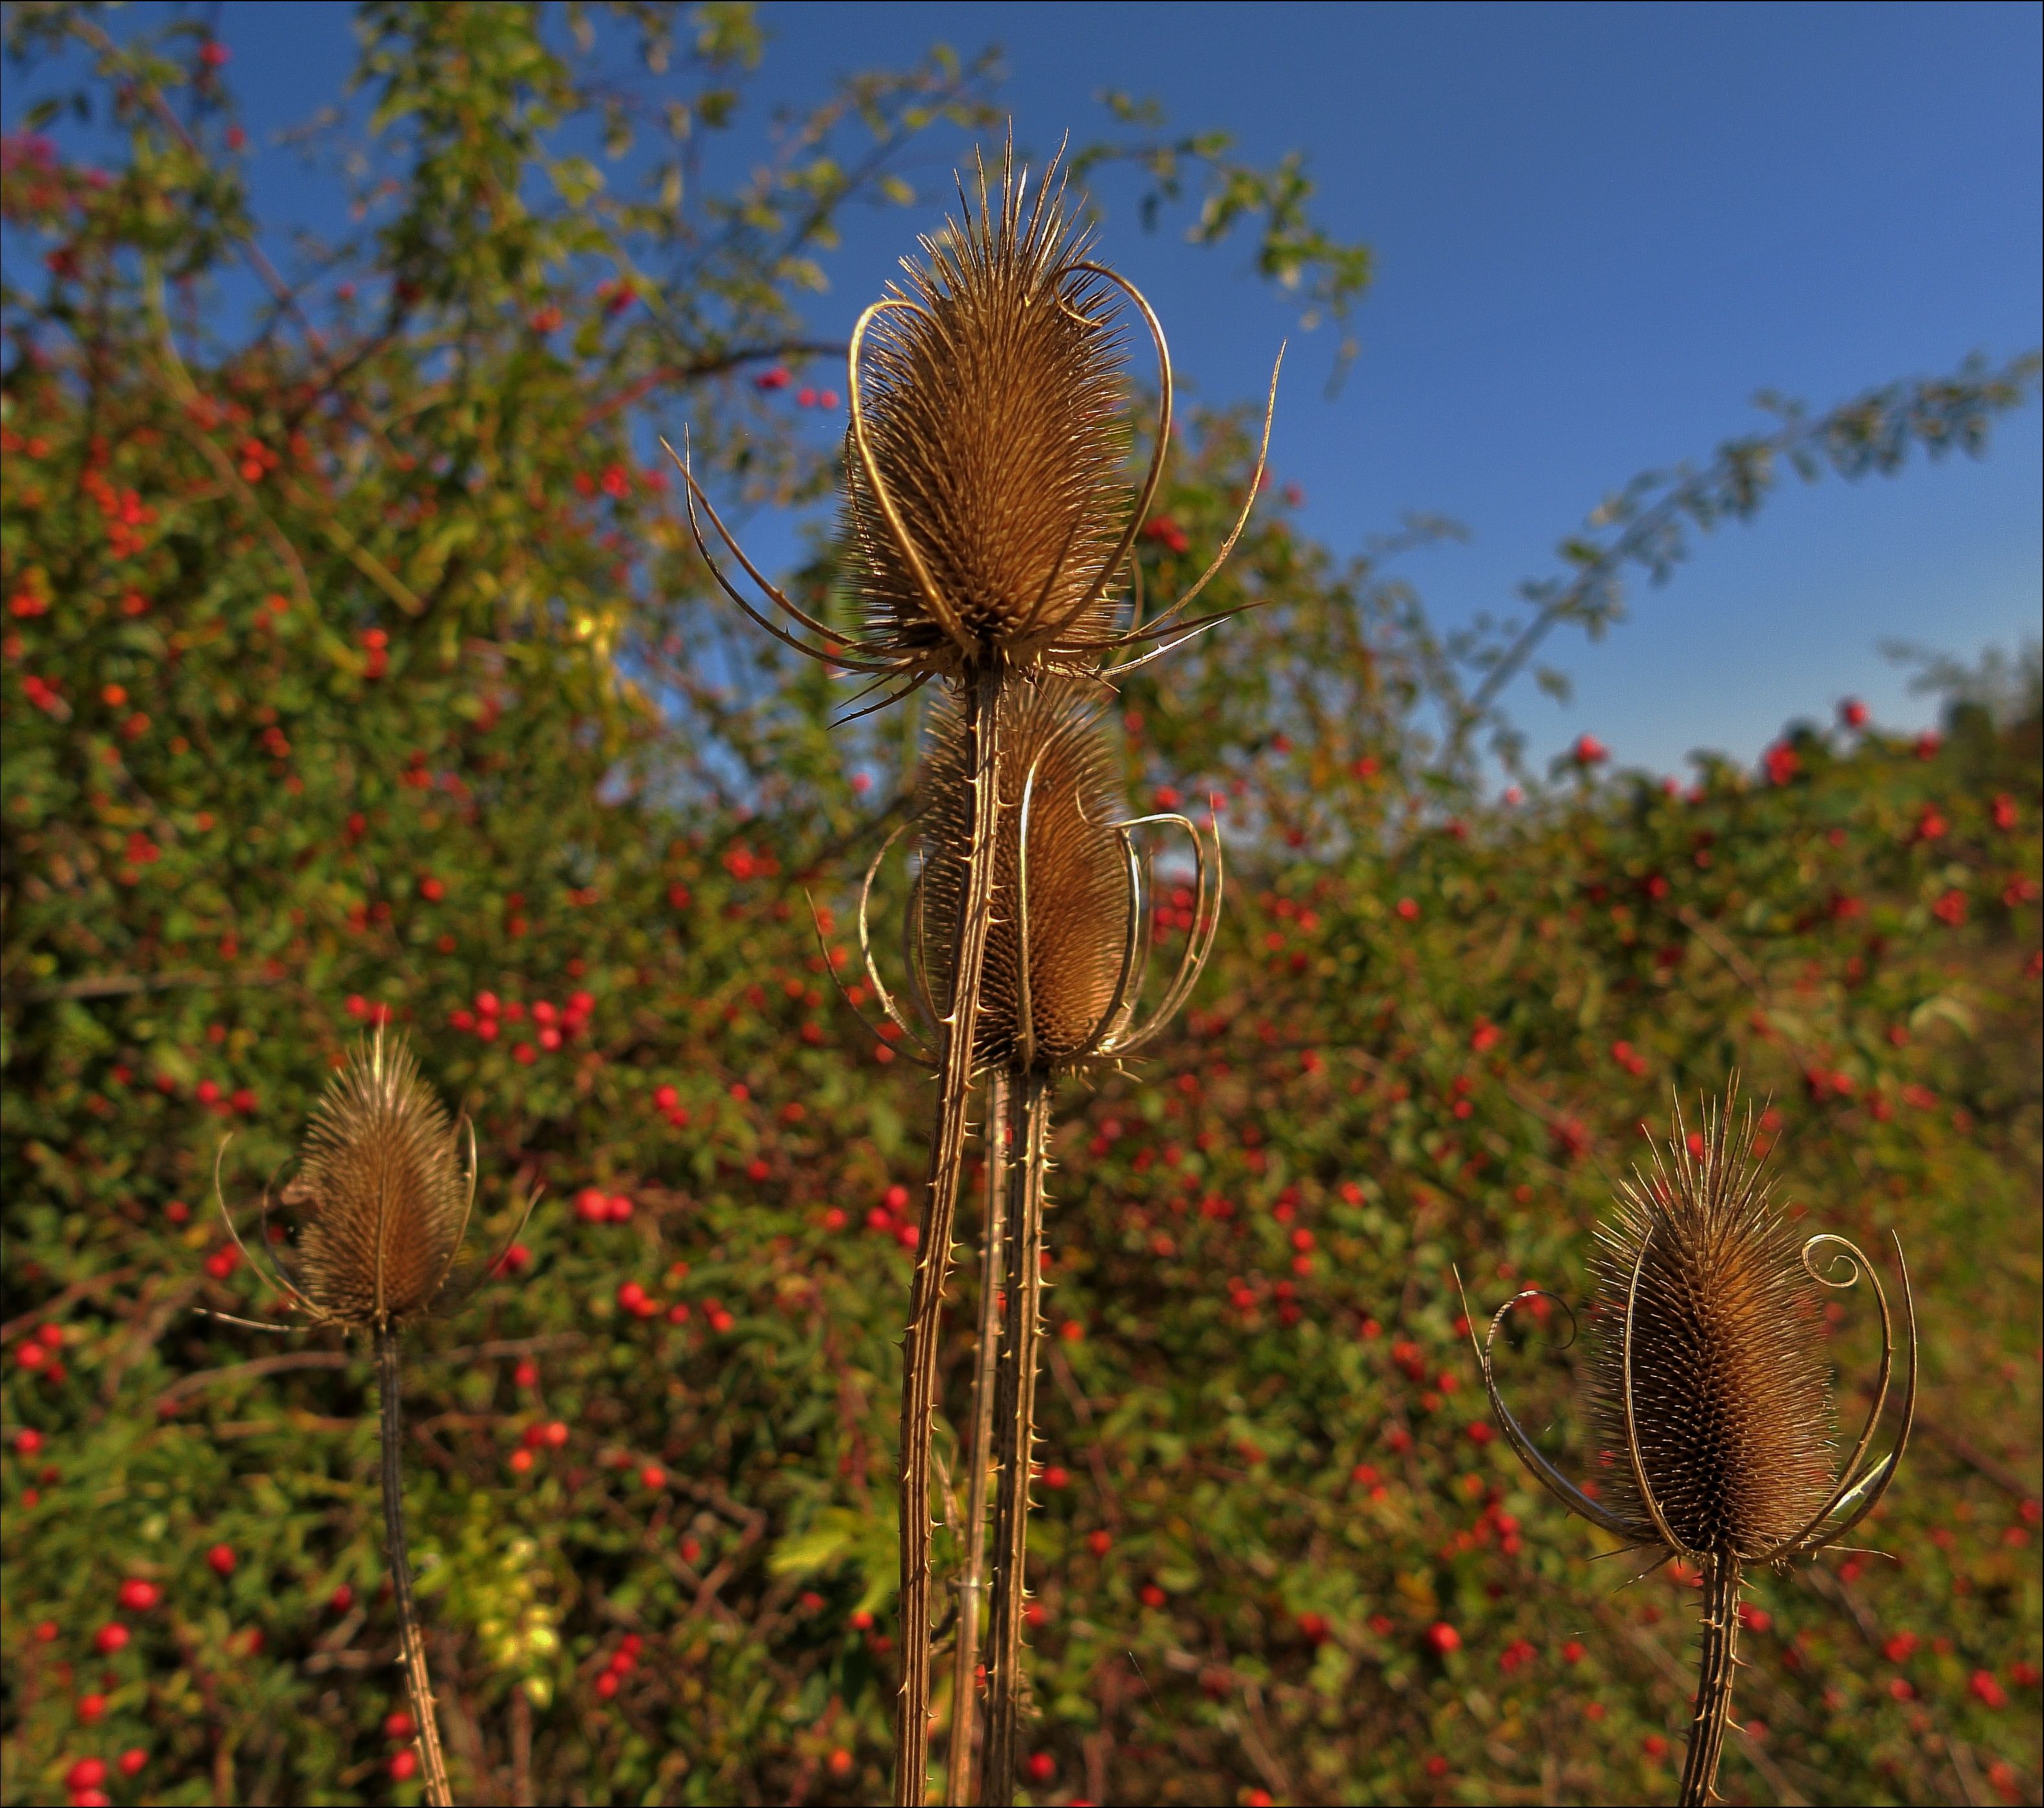
Dipsacus fullonum
The image shows a cluster of Dipsacus fullonum plants prominently in the foreground. These plants feature conical flower heads with long, slightly curved branches. The background is a
dense, misty Nature of green plants with small red flowers, and the sky appears clear blue.
The scene depicts a landscape with tall Dipsacus fullonum in the foreground and a green nature with small red flowers. The sky above is clear and blue, adding a serene atmosphere to the image. A medium shot was taken from a low angle to show the height of the plants and natural daylight lighting was used to highlight the beauty of the landscape.
Labels: Flower, Plant, Thistle, Outdoors, Nature, Weed, Bud, Sprout, Summer, Dipsacus fullonum